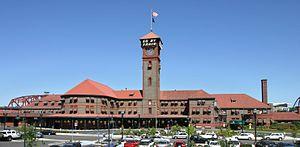
Union station, la gare desservie par Amtrak à Portland dans l'Oregon (États Unis). This is an image of a place or building that is listed on the National Register of Historic Places in the United States of America. Its reference number is 75001595
Union Station est une gare ferroviaire des États-Unis desservie par Amtrak à Portland dans l'Oregon. Elle est située sur la rive ouest de la rivière Willamette.